Magic Magic (2013 film)

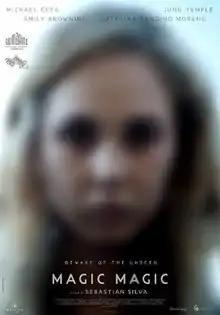
Film poster

Magic Magic is a 2013 psychological thriller film written and directed by Sebastián Silva and starring Juno Temple, Emily Browning, Michael Cera, and Catalina Sandino Moreno.